U2

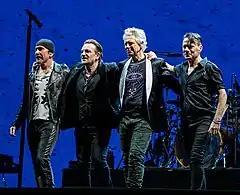
U2 in November 2019 "(from left to right)": The Edge, Bono, Clayton, Mullen

U2's lyrics are known for their social and political themes, and often contain Christian and spiritual imagery. Songs such as "Sunday Bloody Sunday", "Silver and Gold", and "Mothers of the Disappeared" were motivated by current events. The first was written about the Troubles in Northern Ireland, while the last was a tribute to COMADRES, the women whose children were killed or forcibly disappeared at the hands of the Salvadoran government during the country's civil war. The song "Running to Stand Still" from "The Joshua Tree" was inspired by the heroin addiction that was sweeping through Dublin—the lyric "I see seven towers, but I only see one way out" references the Ballymun Towers of Dublin's Northside and the imagery throughout the song personifies the struggles of addiction.